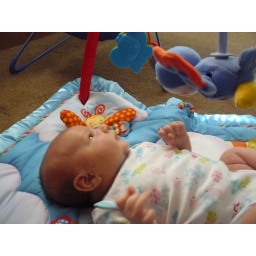
Dylan likes to play in the activity gym, it has lights and a blue bird that she follows.